Romano Prodi

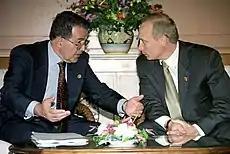
Prodi with Russian President Vladimir Putin in 2000

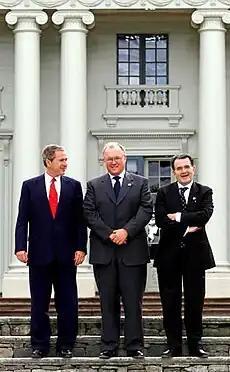
Prodi with U.S. President George W. Bush and Swedish Prime Minister Göran Persson with in the EU–US Summit in Gothenburg, Sweden in 2001

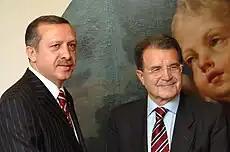
Prodi with Turkish Prime Minister Recep Tayyip Erdoğan in 2004

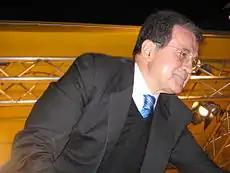
Prodi in Bari during the electoral campaign

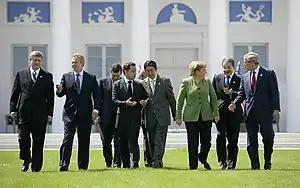
Prodi at the Helligendamm G8 Summit, June 2007

As well as the enlargement and Amsterdam Treaty, the Prodi Commission also saw the signing and enforcement of the Treaty of Nice as well as the conclusion and signing of the European Constitution: in which he introduced the "Convention method" of negotiation. The treaty was signed by European leaders on 26 February 2001 and came into force on 1 February 2003.